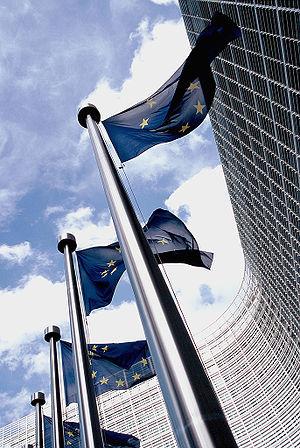
Dans un pays comme la Belgique, le système économique est capitaliste mais avec intervention étatique.